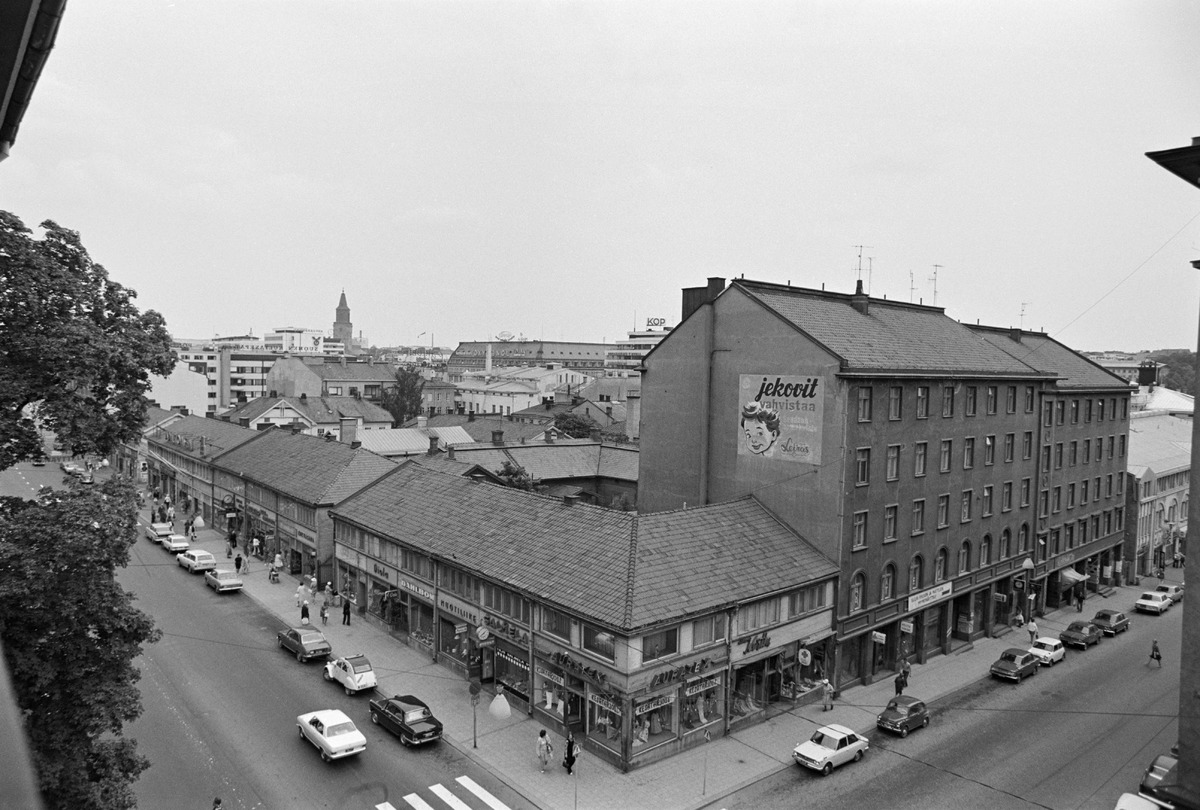
Yliopistonkadun ja Kristiinankadun kulmaus Turussa
The crossroads of the Yliopistonkatu street and the Kristiinankatu street in Turku, Finland.
sisällön kuvaus: Liikennettä Yliopistonkadun (vasemmalla) ja Kristiinankadun kulmauksessa Turussa. Kulmauksen kaikki rakennukset purettiin 1980-luvun alussa Hansakorttelin uuden ostokeskuksen tieltä. content description: Traffic at the crossroads of the Yliopistonkatu street (left) and the Kristiinankatu street in Turku, Finland. The buildings at the crossroads were demolished to be replaced by the new Hansa shopping centre at the beginning of the 1980's.
Kuvaaja: Hietanen, V. K., kuvaaja
Vuosi: 1900
Paikka: Suomi, Turku, Suomi, Varsinais-Suomi, Turku
Aiheet: Turun tauti; talot; vanha keskusta; keskusta; Hansakortteli; Hansa; ostoskeskus; ostokeskus; Stockmann; Leiras; Jekovit; Auratex; seinämainokset; seinämainos; seinämaalaus; kaupunkikeskustat; kaupunkirakentaminen; kaupunkisuunnittelu; rakennukset; ulkokuva; mainokset; architecture; houses; buildings; urban planning; town planning; city planning; old centre; center; demolition; deconstruction; traffic; advertisements; wall; murals